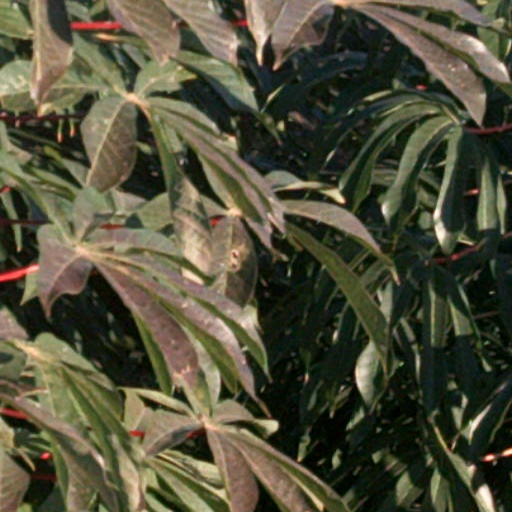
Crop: cassava